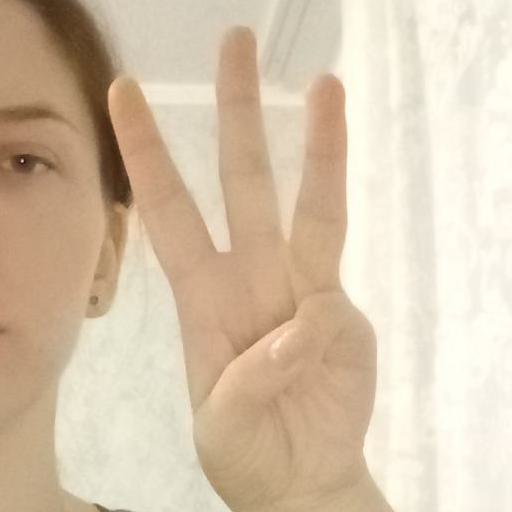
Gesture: three